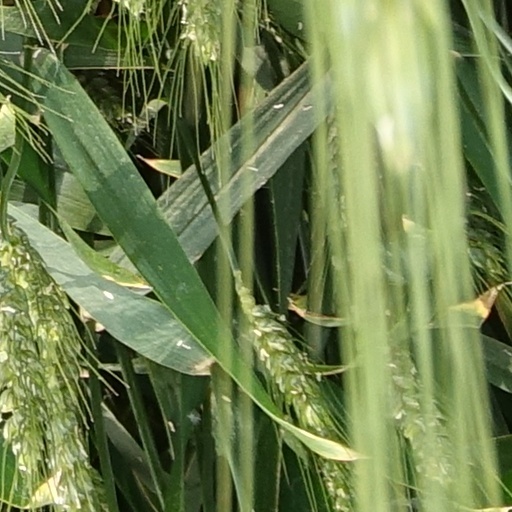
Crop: wheat